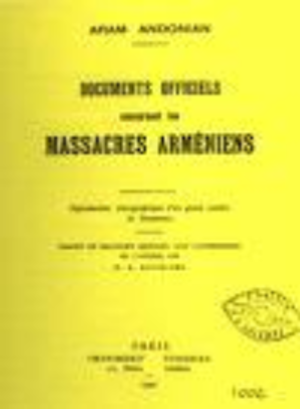
Les documents Andonian sont une série de 50 télégrammes chiffrés et 2 lettres publiés en 1919-1920 par le journaliste arménien Aram Andonian, portant sur les massacres d'Arméniens commis pendant la Première Guerre mondiale dans l'Empire ottoman. Il n'en reste aujourd'hui que des reproductions. S'ils sont authentiques, ces documents prouvent irréfutablement à eux seuls le lien entre le comité central du parti Union et Progrès, qui dirigeait l'Empire ottoman depuis 1908, et les massacres des Arméniens qui eurent lieu durant la Première Guerre mondiale. L'établissement d'un tel lien permettrait de qualifier sans ambiguïté ces massacres de « génocide », bien que cette qualification repose sur de nombreux autres éléments tels que les comptes rendus des procès tenus à Constantinople et ailleurs en Turquie en 1919 et 1920, les témoignages des diplomates présents sur place et d'autres documents notamment produits par la commission Mazhar.